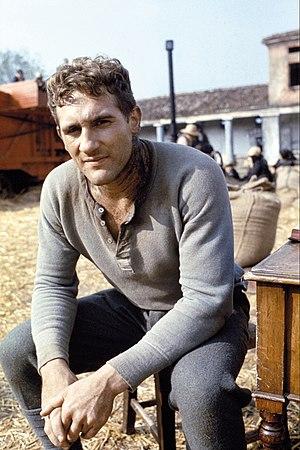
L'acteur français Gérard Depardieu lors du tournage du film italien 1900, sorti en 1976.
Patrick Bourdeaux, dit Patrick Dewaere [patʁik dəvɛʁ] est un acteur français né le 26 janvier 1947 à Saint-Brieuc et mort le 16 juillet 1982 à Paris 14ᵉ.